Adelaide Knight

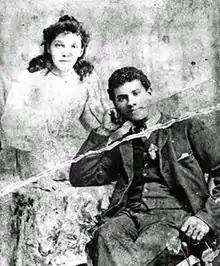
Adelaide Knight and Donald Adolphus Brown

Adelaide Knight, also known as Eliza Adelaide Knight, (1871–1950), was a British suffragette and communist. She was a founding member of the Communist Party of Great Britain (CPGB).